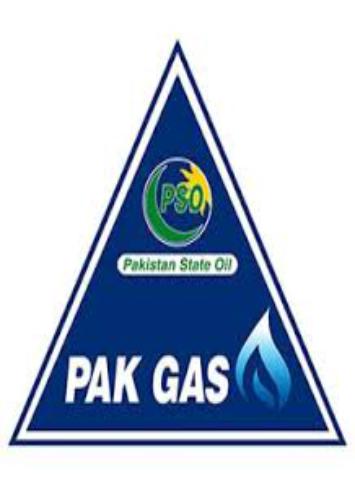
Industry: Transportation